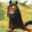
Label: horse